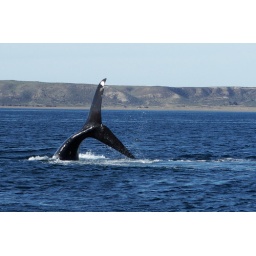
The Southern Right Whales in Peninsula Valdes sail across the water upside down.